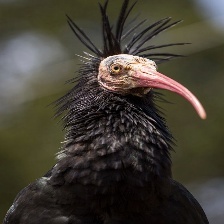
Species: BALD IBIS
Scientific name: GERONTICUS EREMITA